Kajaani

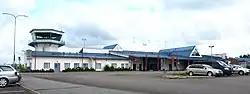
Kajaani Airport

Kajaani Airport, approximately northwest of Kajaani in the Paltaniemi area, is the main local airport. It is operated by Finavia, and also serves needs of non-commercial general aviation. Construction of the airport began in 1939 with the runway being completed in the autumn, but due to World War it was not fully opened until 22 June 1956. Aegean Airlines and Flybe Nordic provides flights to Chania and Helsinki. The Finnair connection to Helsinki operates during the summer twice daily and three times a day during the winter schedule period. In 2013 the airport served 74,558 passengers.